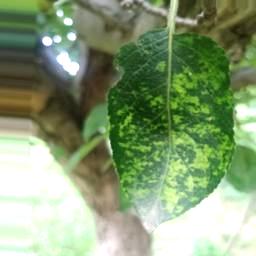
Label: Apple_Mosaic